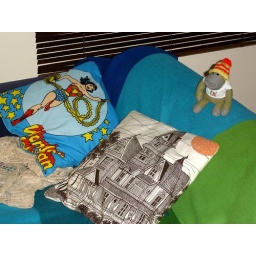
the best seat in the house